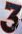
Number: 3